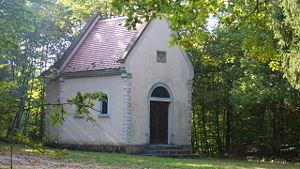
Kintzheim est une commune française située dans le département du Bas-Rhin, en région Grand Est.